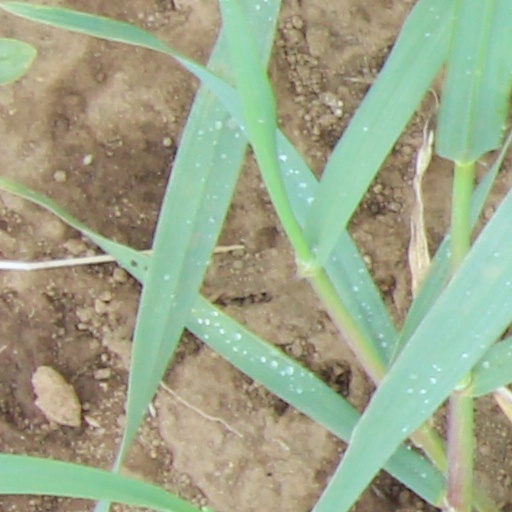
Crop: wheat